Énemond Massé

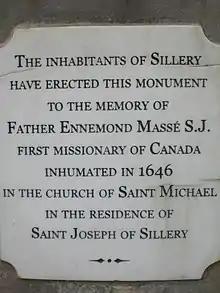
Maison des Jésuites-de-Sillery Plaque

When the mission failed, he and Biard established a new mission at the present Bar Harbor, Maine, which was soon after destroyed by the English. Massé and about a dozen others were set adrift on the sea in an open boat, but succeeded in making St. Marys Bay and then Cape Forchu. There they met Membertou, with whom Massé had stayed while trying to learn the language. At Forchu they were supplied with food. From there they passed Cape Sable Island and arrived at Port Mouton where they learned of two French ships near present-day Halifax. Massé then returned to Saint-Malo.